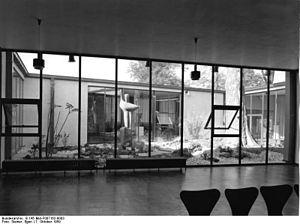
Fresco, Wandklänge zur Meditation est une composition pour quatre groupes d'orchestre, écrite en 1969 par le compositeur allemand Karlheinz Stockhausen. Fresco a été pensée pour une rétrospective de sa musique pendant une soirée entière, présentée simultanément dans trois auditoriums de la Beethovenhalle à Bonn. C'est l'œuvre numéro 29 dans le catalogue du compositeur et elle dure environ cinq heures.